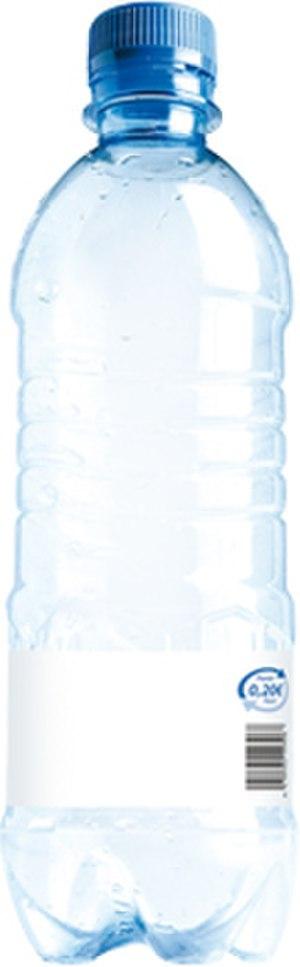
Le vin blanc est un vin produit par la fermentation alcoolique du moût des raisins à pulpe non colorée et à pellicule blanche ou noire. Il est traité de façon à conserver une couleur jaune transparente au produit final. La grande variété des vins blancs provient de la grande quantité de cépages, des modes de vinification, mais aussi du taux de sucre résiduel.